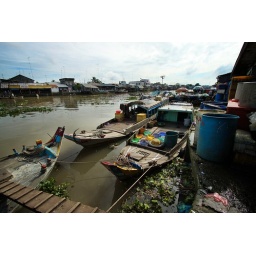
The view Mekong river from the back of the market in Vinh Long.